Domshof

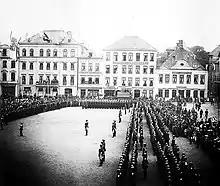
Muster of the 1st Hanseatic Infantry Regiment Nr. 75 ("Bremen") on its 25 anniversary in 1891 in the Domshof

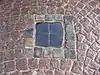
Spitting stone for Gesche Gottfried

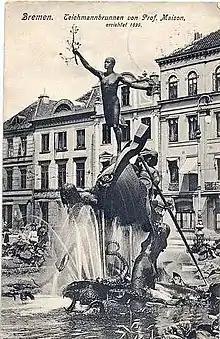
The Teichmann Fountain, in front of the Hotels

The infamous poisoner Gesche Gottfried was executed in 1831 at the south end of the Domshof, near the cathedral, before a crowd of 35,000. A spitting stone in unworked basalt with an engraved cross serves as a memorial to this, the last public execution in Bremen. Other assemblies and marches took place in the square in 1848 when volunteers came to join the war against Denmark, in 1849 on the anniversary of the Revolution, in 1851 by protesting supporters of the pastor Rudolph Dulon, in 1865 for the Second German National Shooting Competition, in 1871 to celebrate victory in the Franco-Prussian War and in 1913 to celebrate the centenary of the Battle of Leipzig. These celebrations included military parades, musters, free markets through 1913, daily changes of the guard, and memorial days.